Pierre Wolff

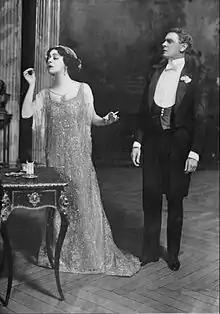
Nazimova and Frank Gillmore in the Broadway production of "The Marionettes" (1911)

Pierre Wolff was a Jewish writer, who wrote numerous plays, as well as some libretti for operettas. He was the nephew of journalist Albert Wolff. His dramas were characterized by bitingly ironic observation of contemporary life, and by witty dialogue. One of his earliest plays, "Jacques Bouchard" (1890) which was performed at Théâtre Libre, was such a flop that even his famous uncle lambasted it, but his subsequent plays were received with enthusiasm. He had great success with the adultery-themed comedy "The Secret of Polichinelle", which played in over 80 cities including in the United States, and also with "Le Ruisseau". Nazimova performed in "Les Marionnettes" when it was produced in the United States.